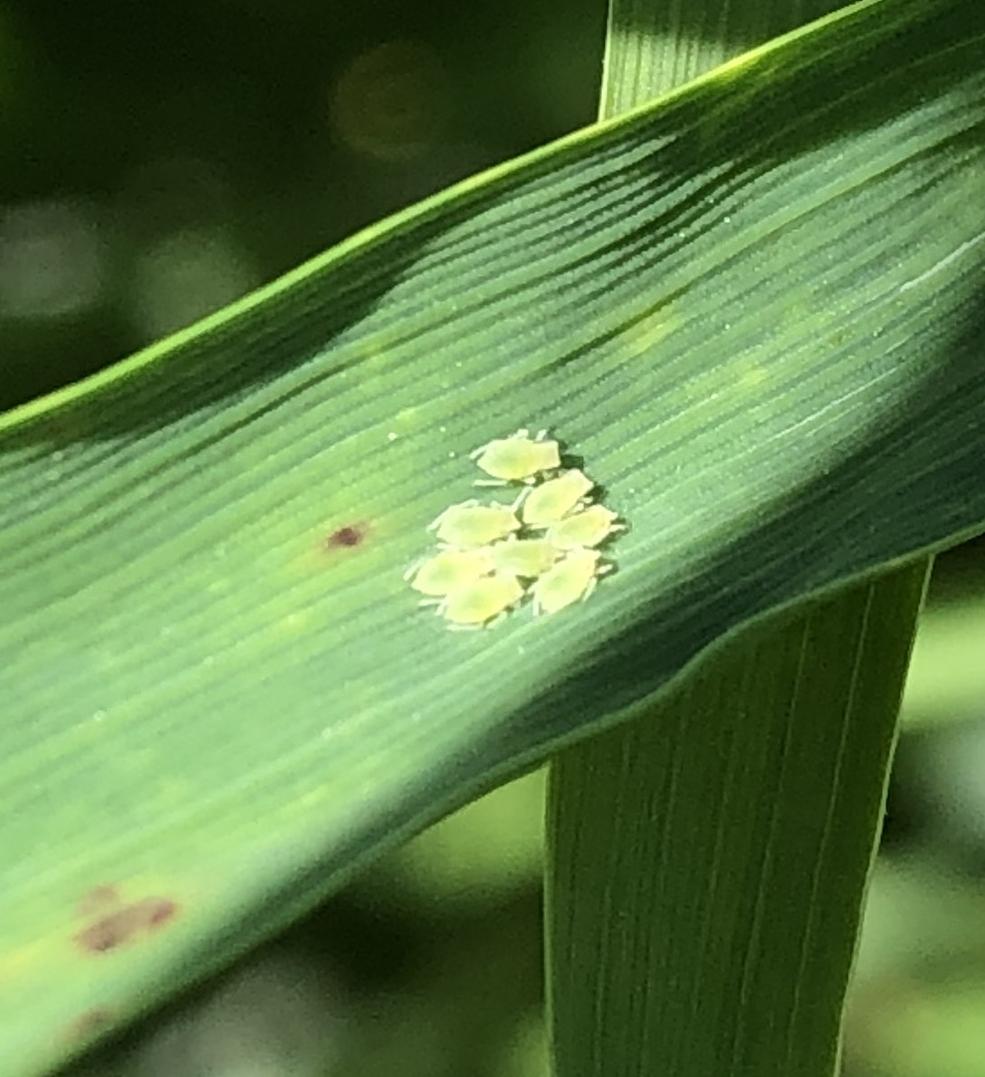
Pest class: cereal_grass_aphid